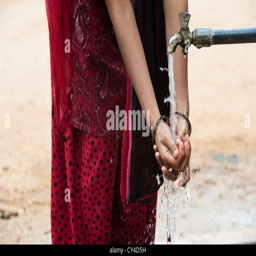
girl washing hands at a communal water tap in rural village .